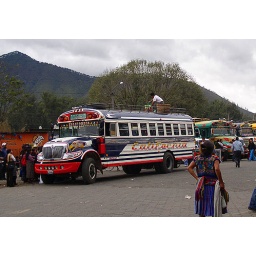
Of the many colorful buses in Antigua, Guatemala